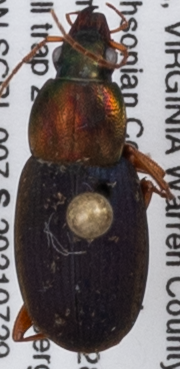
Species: Chlaenius emarginatus
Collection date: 2021-07-29
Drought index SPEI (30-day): -0.54
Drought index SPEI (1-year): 0.32
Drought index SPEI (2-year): -0.24